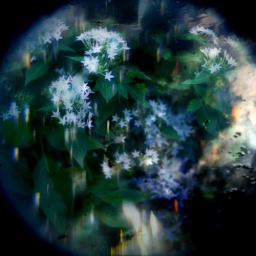
People who can be aware that we people are invader for the woods can find the flower live in the water mirror.